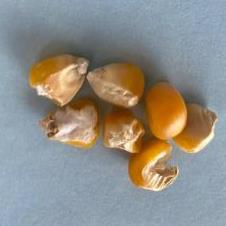
Maize quality: Bad